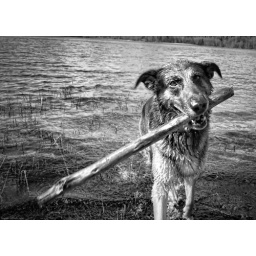
My mothers dog playing in the water